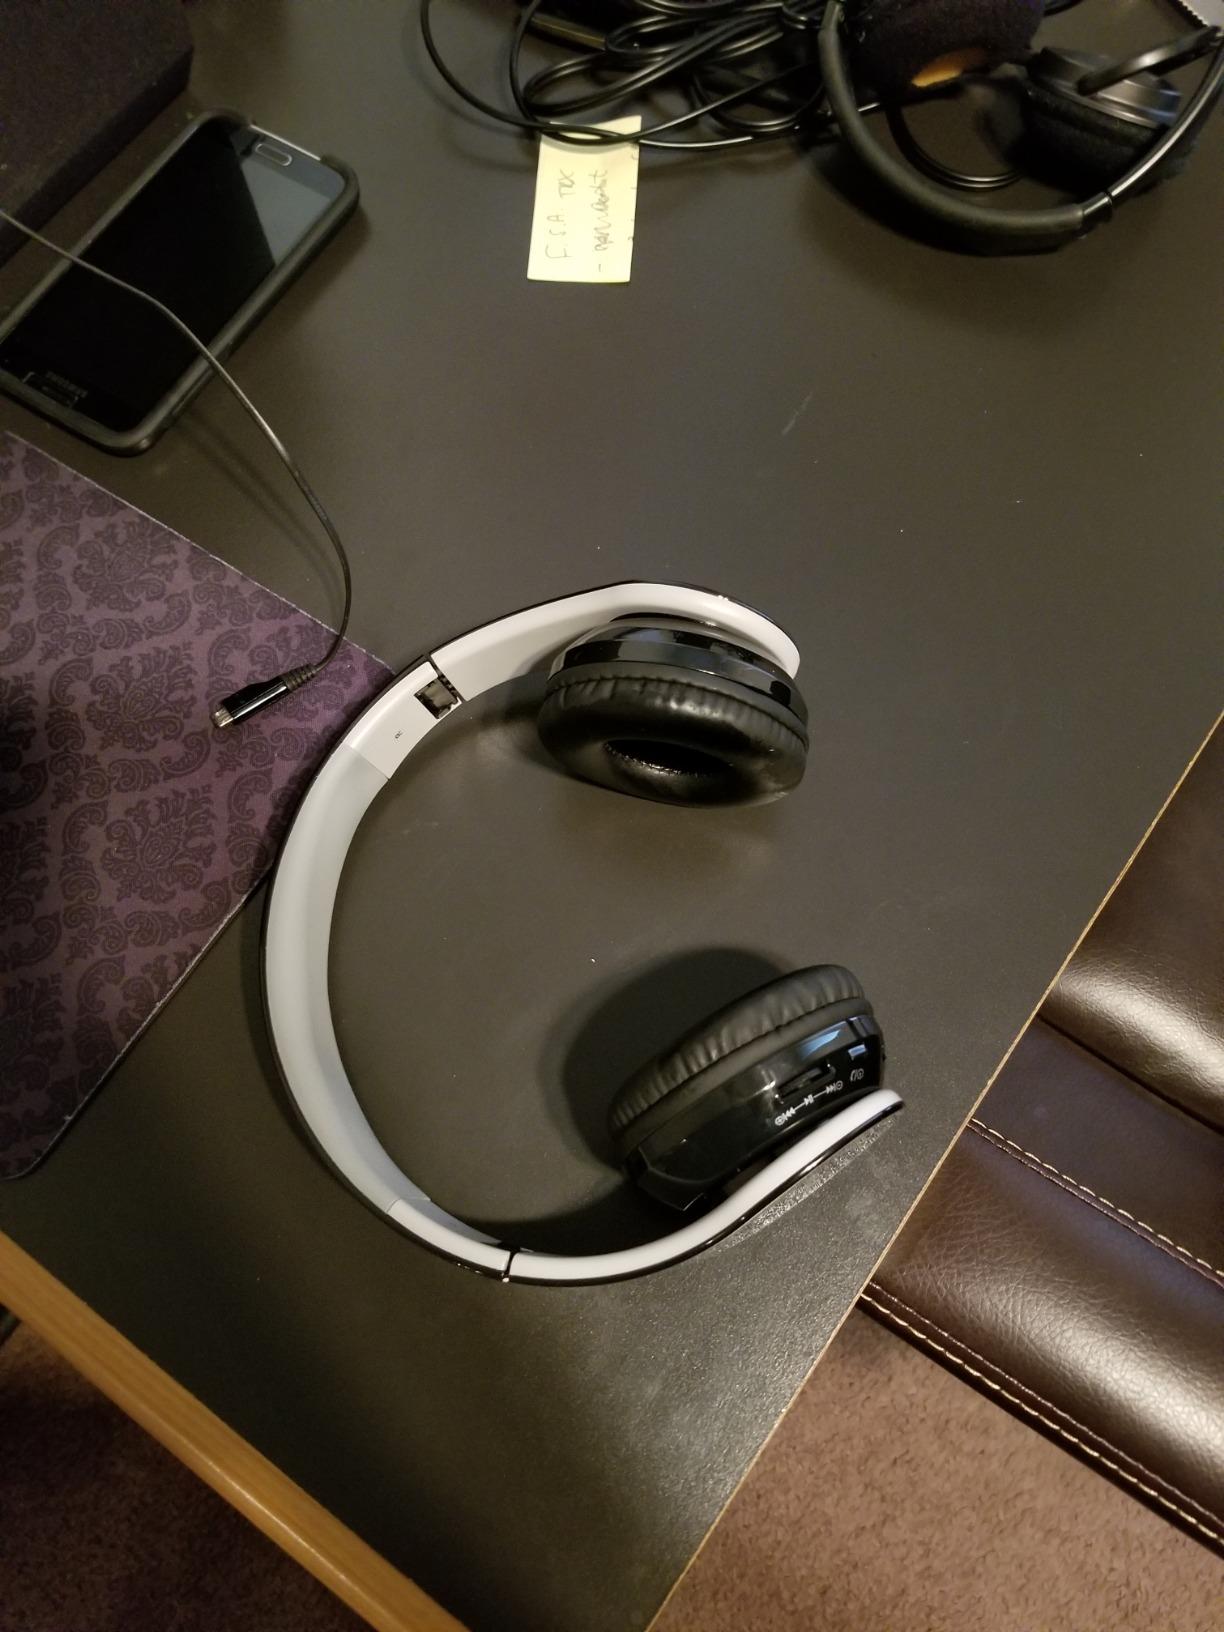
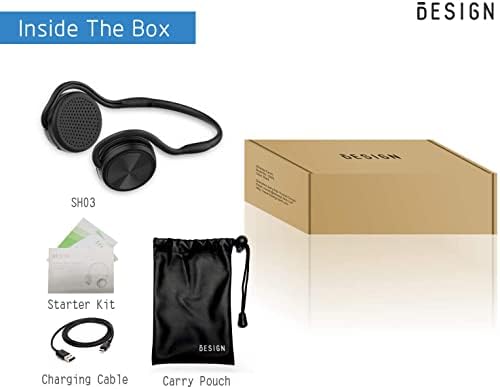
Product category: headphones
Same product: no